Preetam

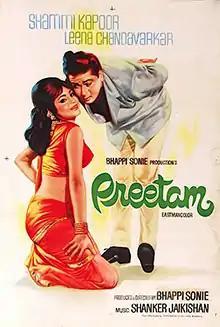
Poster

Preetam is a 1971 Bollywood romance film directed by Bhappi Sonie. The film stars Shammi Kapoor and Leena Chandavarkar.